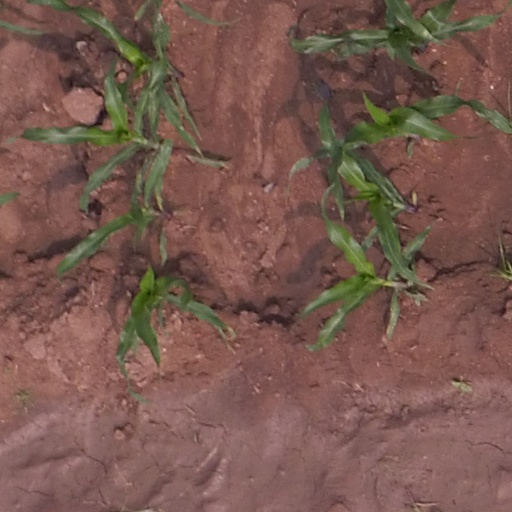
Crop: maize; corn